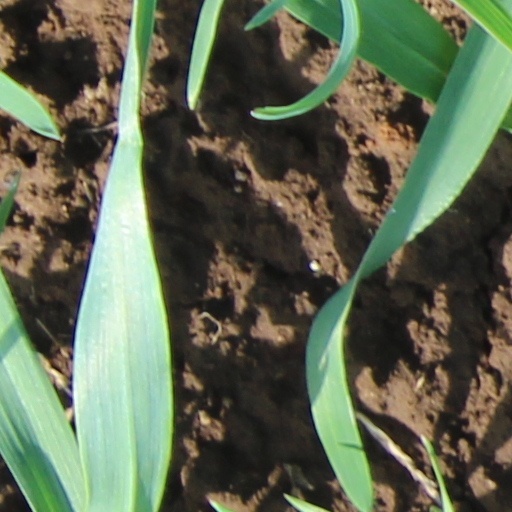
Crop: wheat